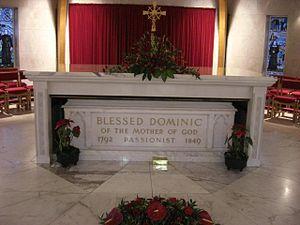
Dominique Barberi ou Dominique de la Mère de Dieu est un religieux passionniste italien de la première moitié du XIXᵉ siècle, qui fut l'apôtre de l'œcuménisme. Il est déclaré bienheureux le 27 octobre 1963.